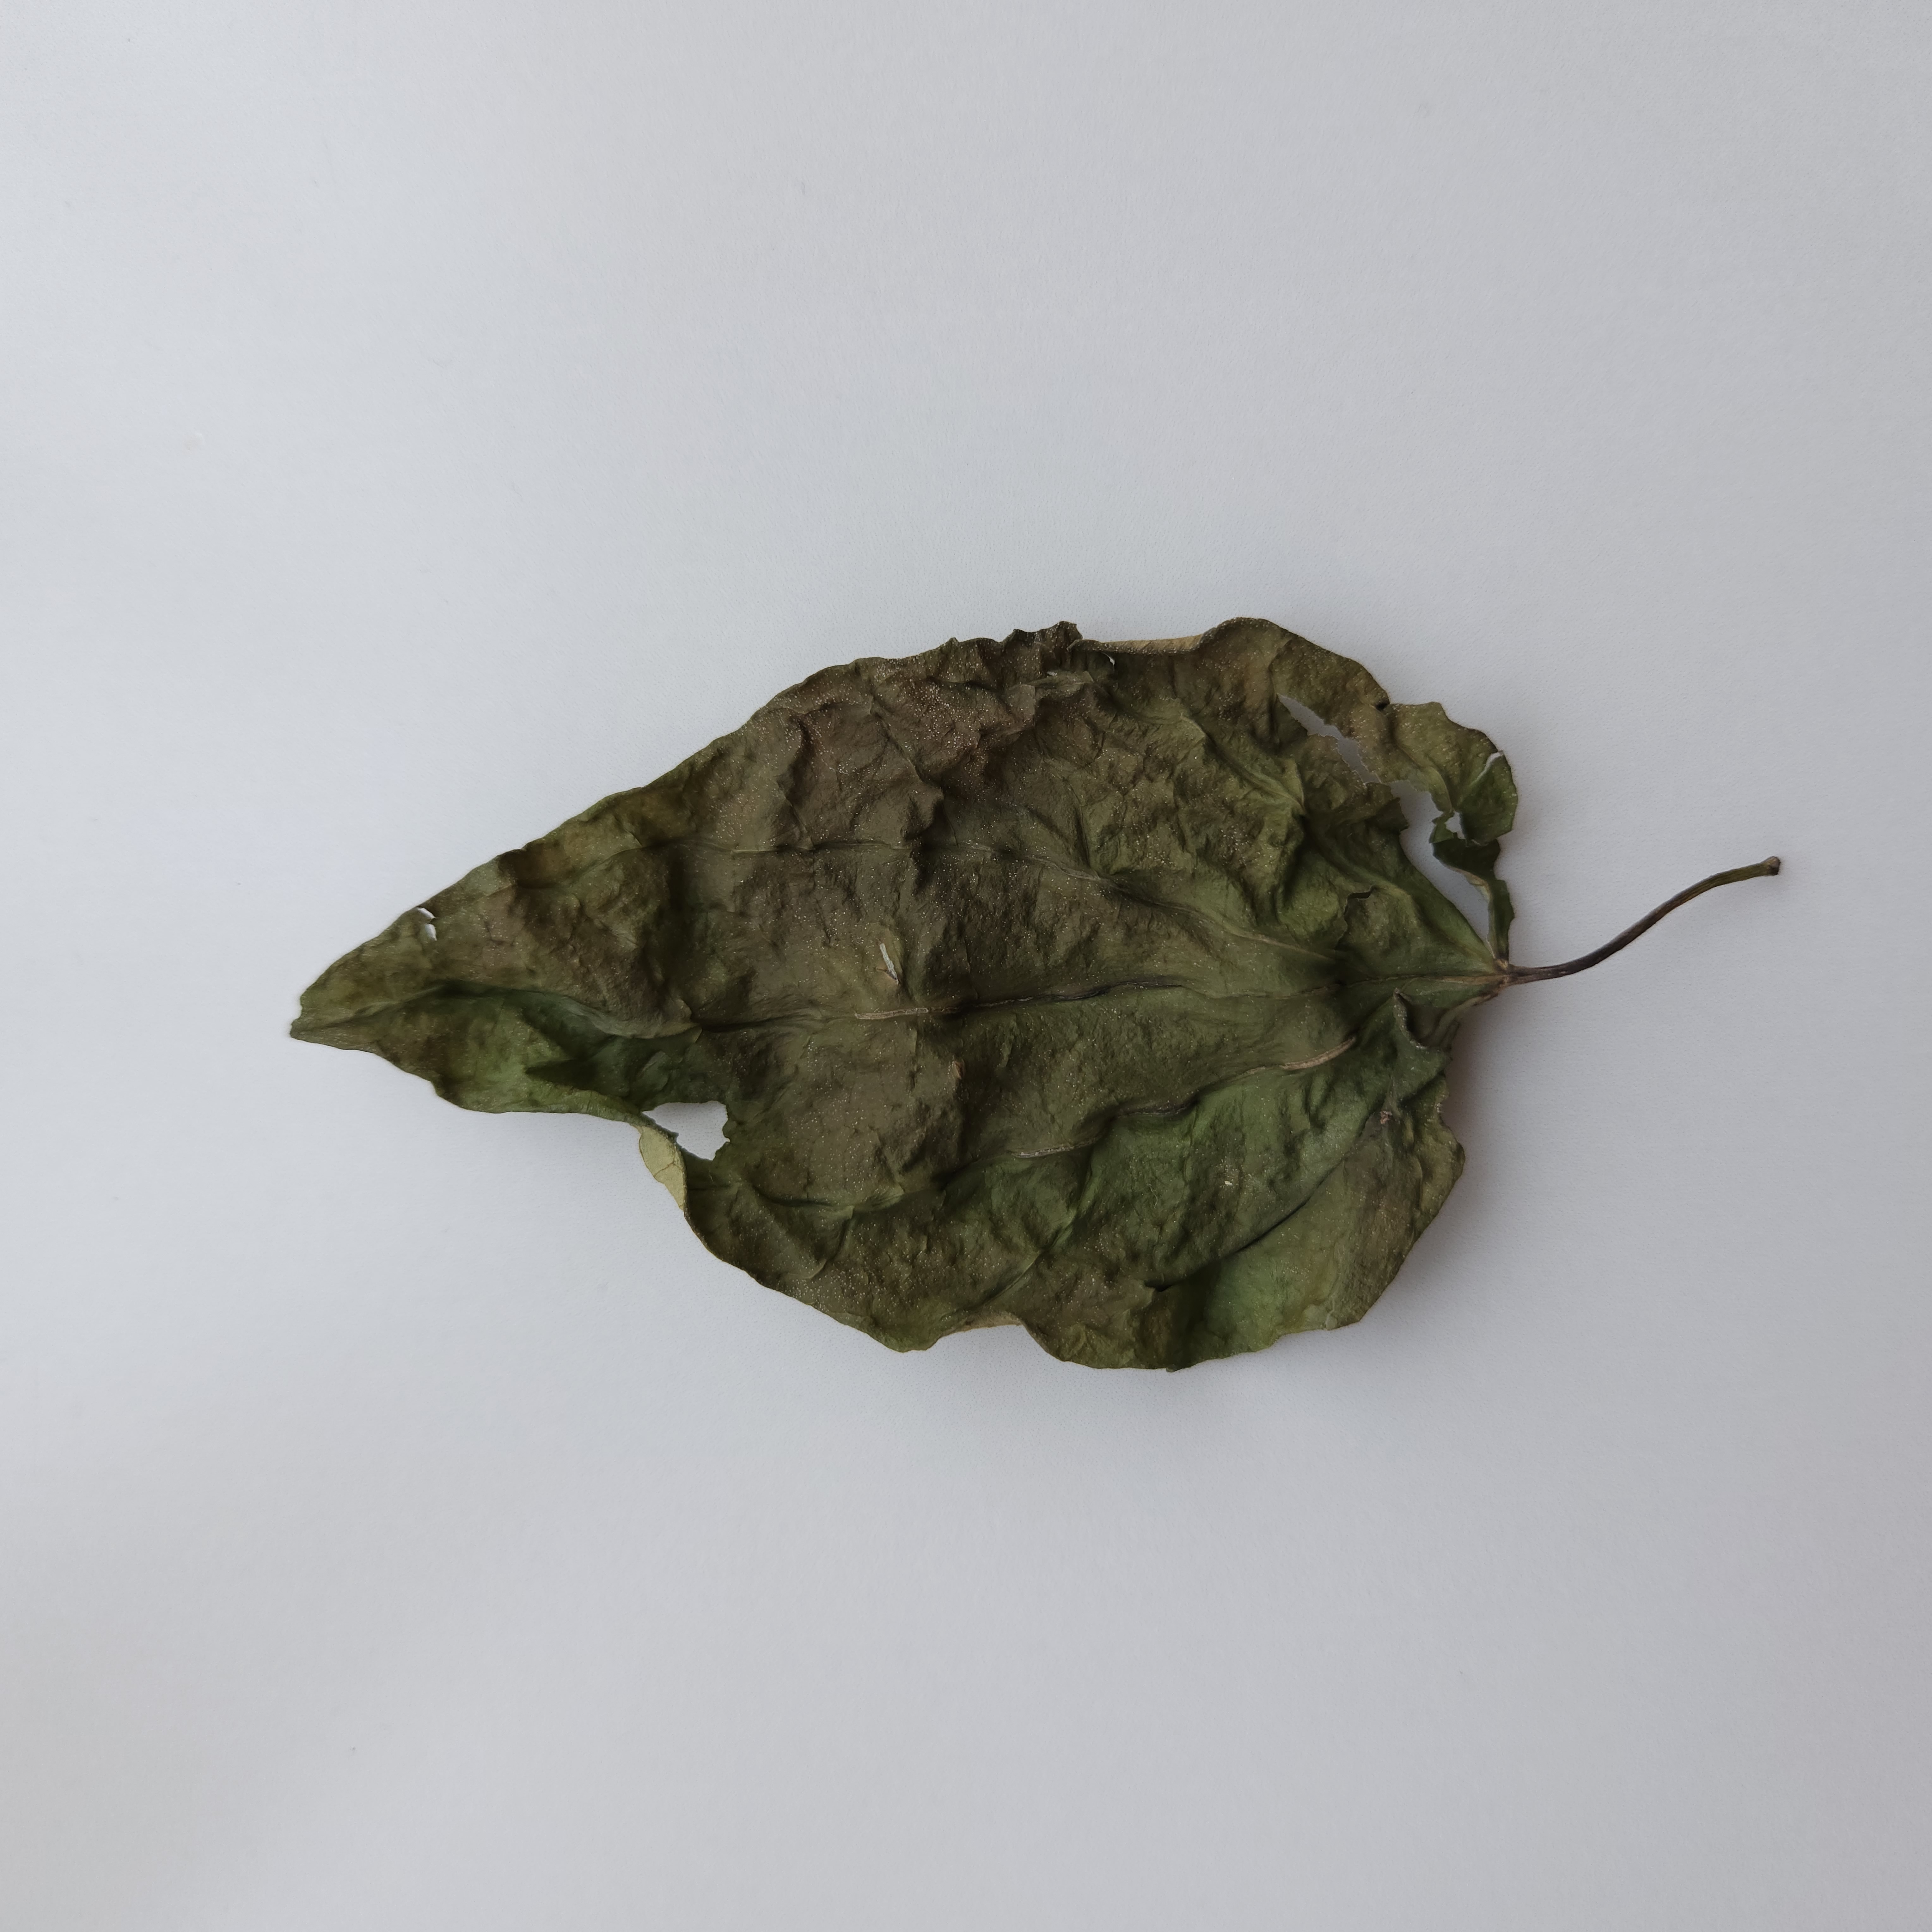
Label: Dried